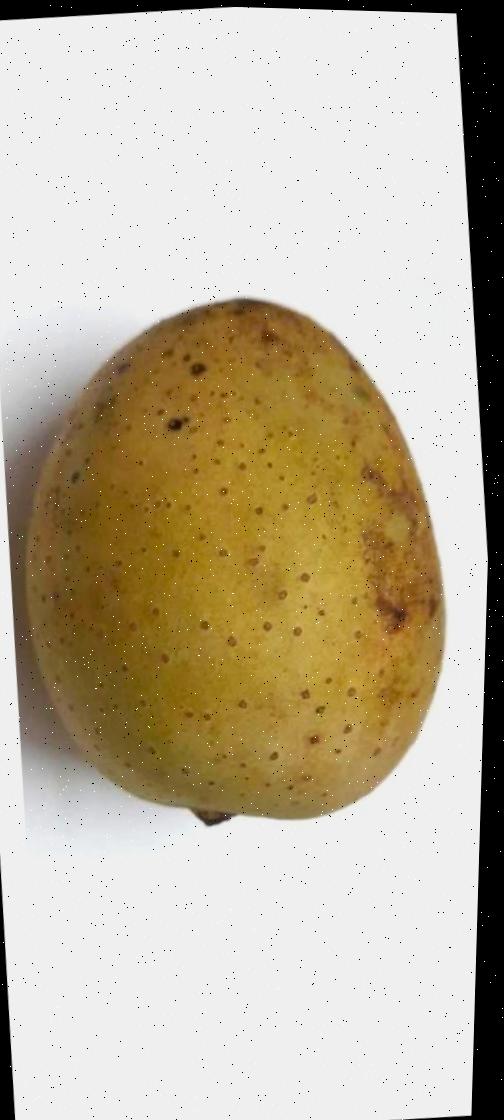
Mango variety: Gourmoti